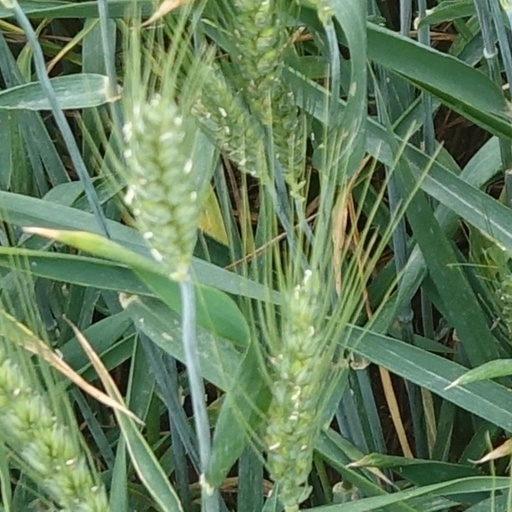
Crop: wheat